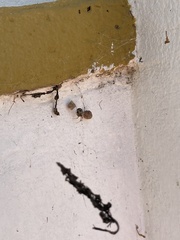
Species: Parasteatoda_tepidariorum